Four Houses by Architect Frederick Schock

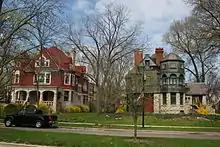
Two of the four houses, the F. R. Schock House, and the Beeson House

The Four Houses by Architect Frederick Schock is a historic district in Chicago's west-side Austin neighborhood, honoring four homes built by architect Frederick R. Schock between 1886 and 1892. The Queen Anne and Shingle styles houses are located at 5749 and 5804 West Race Avenue, and 5804 and 5810 West Midway Park.